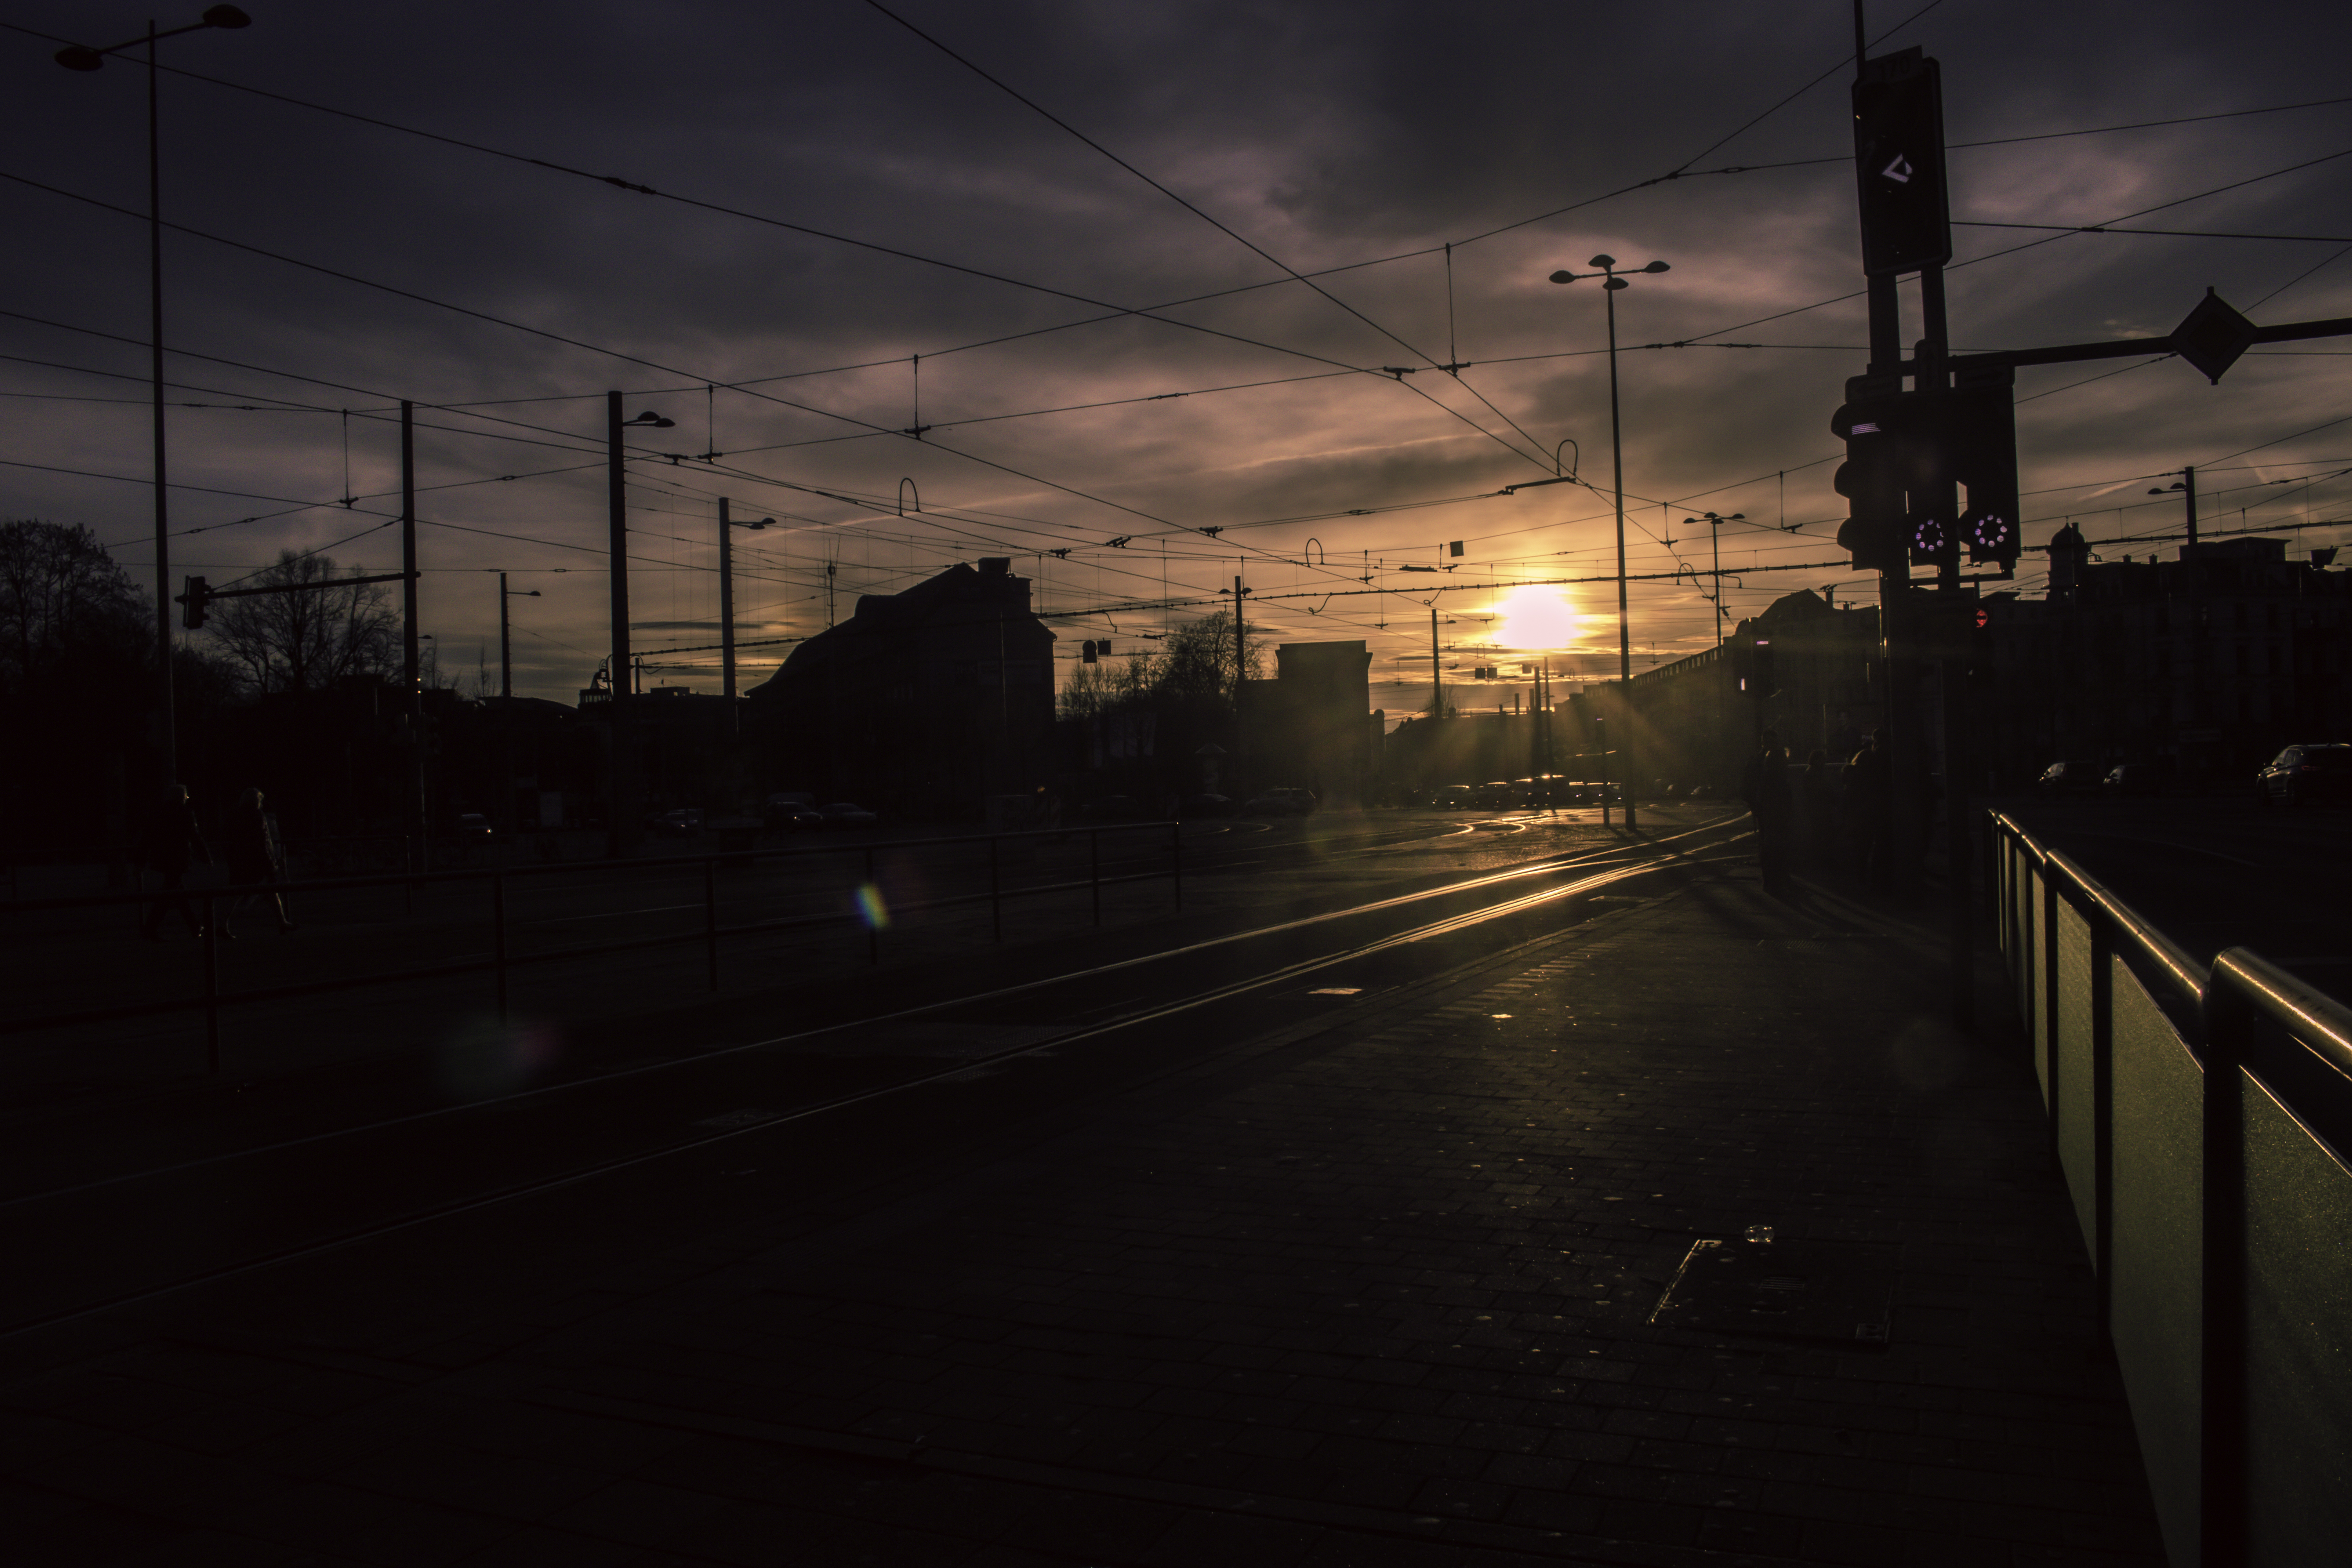
sunset, sky, atmosphere, cloud, urban area, dusk, night, evening, reflection, light, morning, darkness, street light, road, dawn, phenomenon, track, sunrise, meteorological phenomenon, lane, sunlight, line, city, tree, sun, electricity, midnight, street, metropolis, road surface